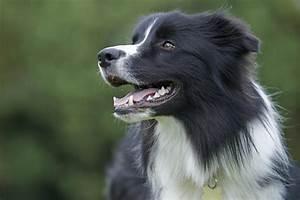
dog